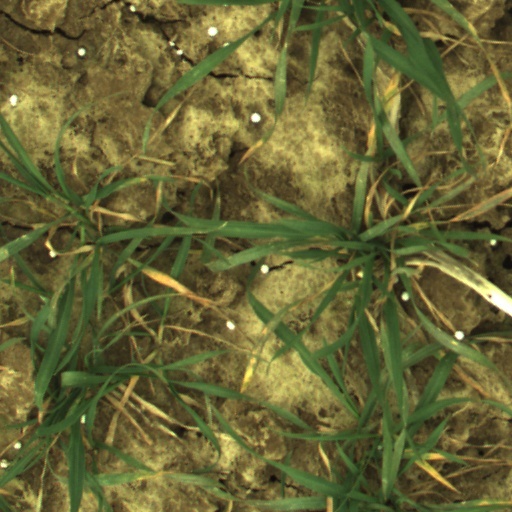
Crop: wheat